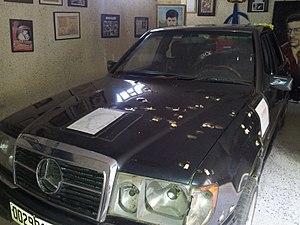
La Mercedes de Lounès Matoub criblée de balles lors de son assassinat le 25 juin 1998 à Thala Bounane (Kabylie)
Lounès Matoub, mort assassiné le 25 juin 1998 à Thala Bounane, est un chanteur, musicien, auteur-compositeur-interprète et poète algérien d'expression kabyle.